Ibedul succession dispute

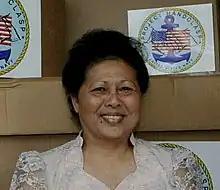
Bilung Gloria Salii "(pictured in 2010)" claimed the title of ibedul after the death of her brother

In December 2021, Bilung Salii stated that she had assumed the duties and responsibilities of ibedul and claimed she should be receiving a monthly honorarium. She wrote a letter to the governor of Koror Ngiraikelau Franco Gibbons requesting that the monthly honorarium of ibedul be issued to her name. Governor Gibbons's attorney said that the law of Koror dictated that the honorarium be paid to a person that "actually holds a title and sits as a member of the House of Traditional Leaders" and that if there is more than one claimant to the title the honorarium is held until the court decides who the proper holder of the title is. Salii also informed the Council of Chiefs that she had taken over the duties with the council, simply stating "that they look forward to the submission of the name of the next ibedul." The "Island Times" noted that it is rare for a keldorolel a rubak (female counterpart) to assume the title of their male counterpart and that it is the first time that this has occurred in the position of a paramount chief in Palau.